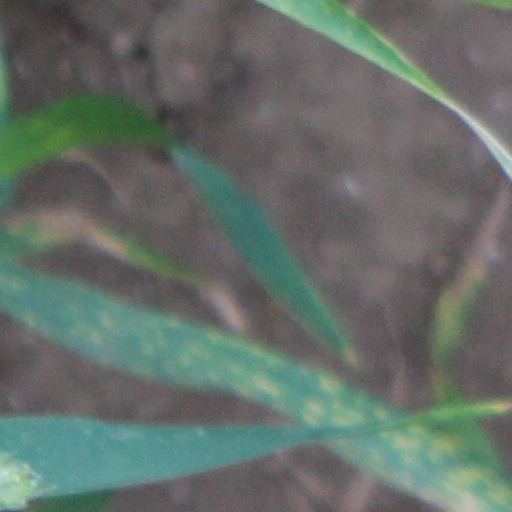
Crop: wheat